Soldier Field

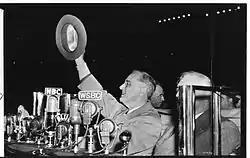
President Franklin D. Roosevelt at Soldier Field, 1944

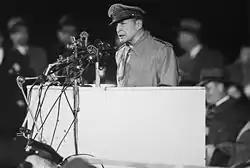
Gen. Douglas MacArthur at Soldier Field, 1951

The first Special Olympics games were held at Soldier Field on July 20, 1968. The games involved over 1,000 people with intellectual disabilities from 26 U.S. states and Canada competing in track and field and swimming. In 1970, the second international games occurred, when Special Olympics returned to Soldier Field.